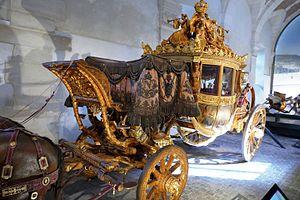
Berline de grand gala à huit glaces. Fabriquée à Paris entre 1816 et 1825 par Percier et Hittorff, architectes